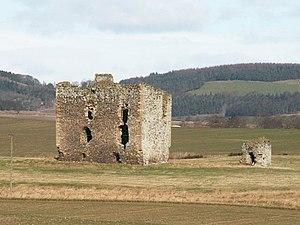
Cette liste recense les principaux châteaux du council area de Fife en Écosse.